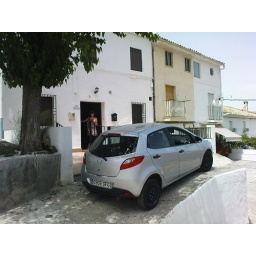
Mum and Dads beautiful 4 bed house in Southern Andalucia.